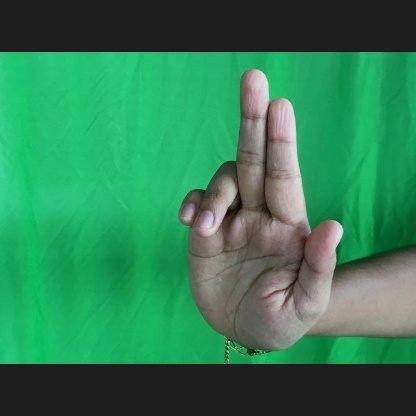
Mudra: Ardhapathaka